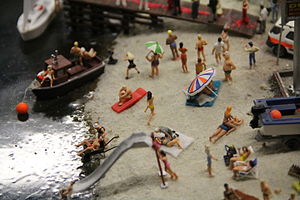
Miniatur Wunderland / Historie
Miniatur Wunderland var fra starten præget af små scenerier.
Miniatur Wunderland er en modeljernbaneudstilling i Speicherstadt i Hamburg, indviet 16. august 2001. Dets 1.499 m² store anlæg er verdens største og med cirka en million besøgende om året en af de populæreste seværdigheder i Hamburg. Anlægget omfatter typiske landskaber og kendte bygninger fra Tyskland, Østrig, Schweiz, Skandinavien og senest Italien. Blandt højdepunkterne kan nævnes kørende biler, en lufthavn med lettende og landende fly og ikke mindst et utal af både realistiske og morsomme detaljer.